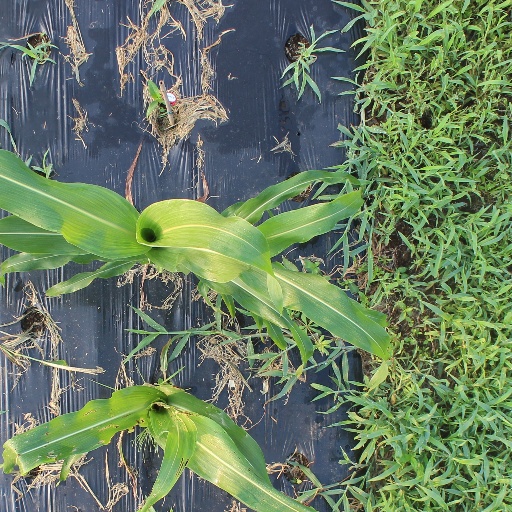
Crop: sorghum